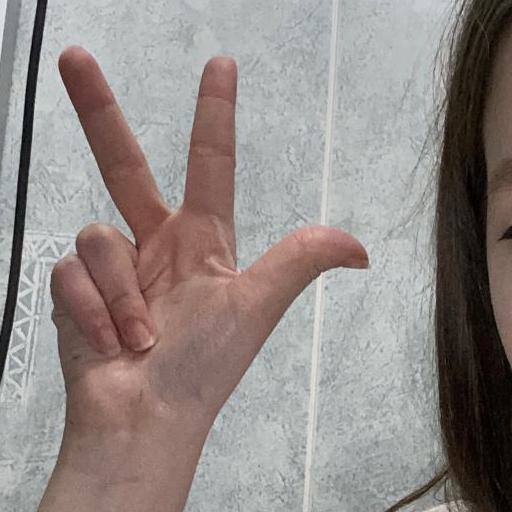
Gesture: three2